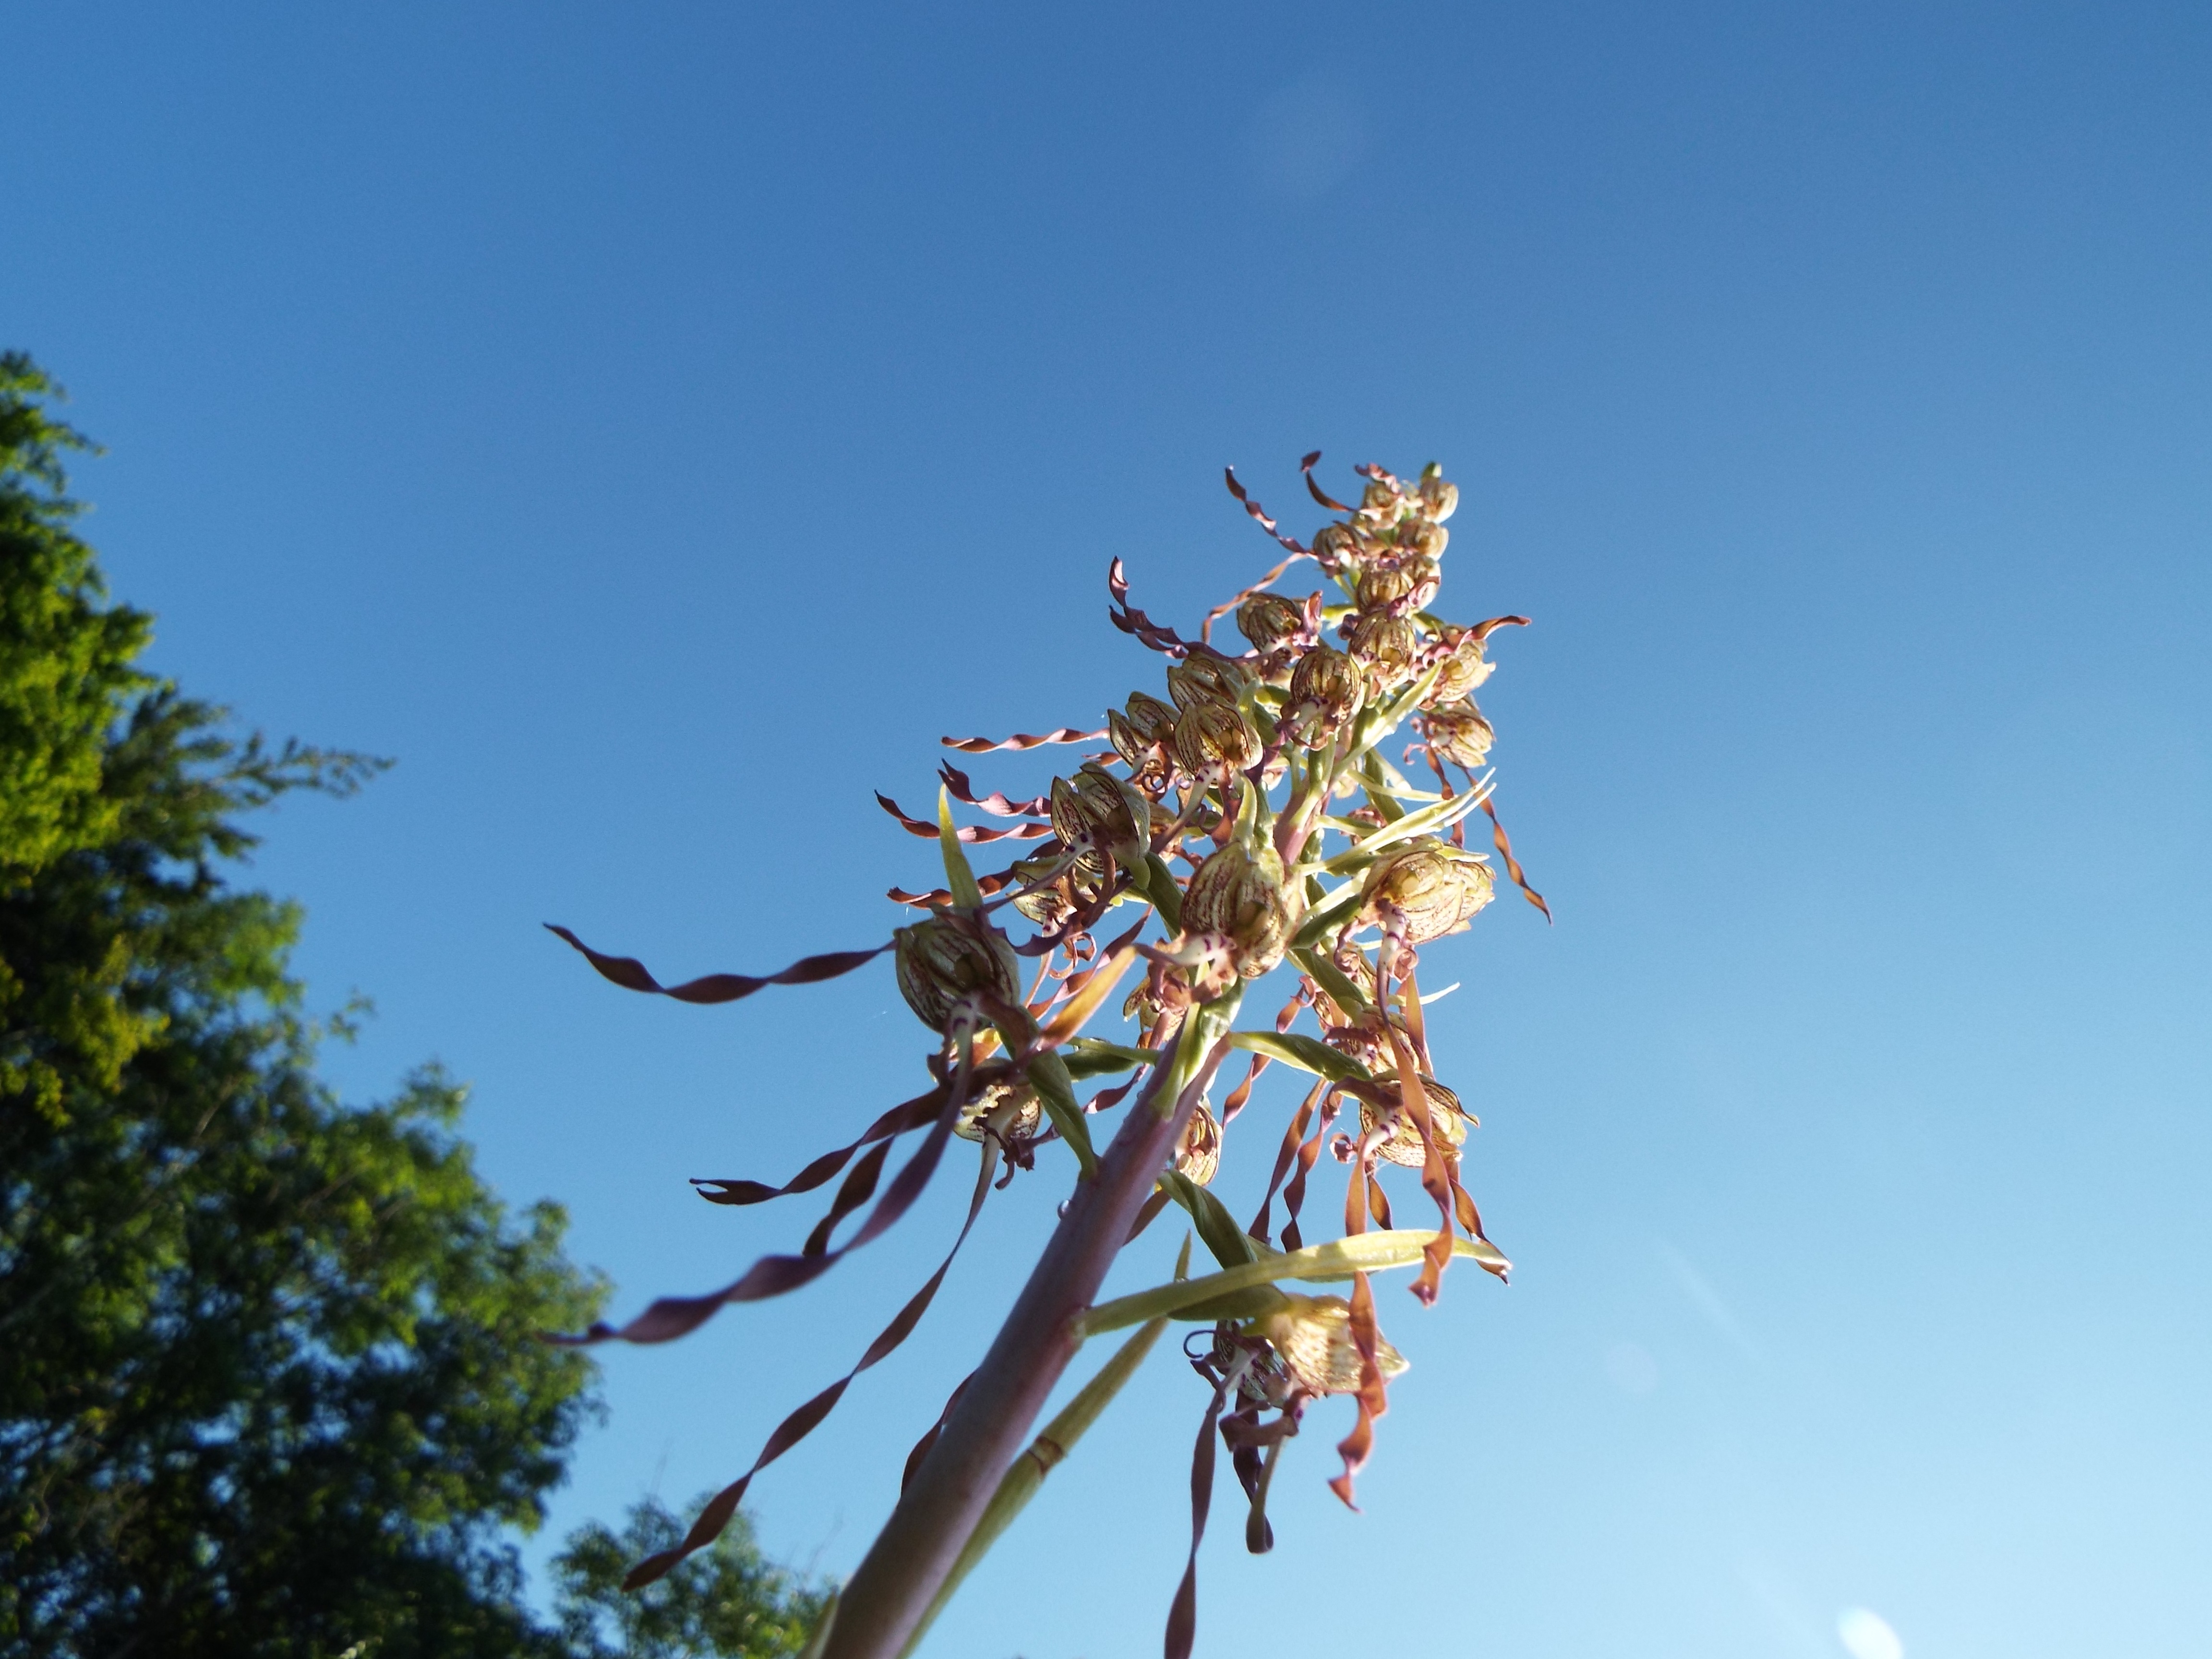
tree, nature, branch, blossom, plant, sky, sunlight, leaf, flower, botany, blue, flora, woody plant, arecales